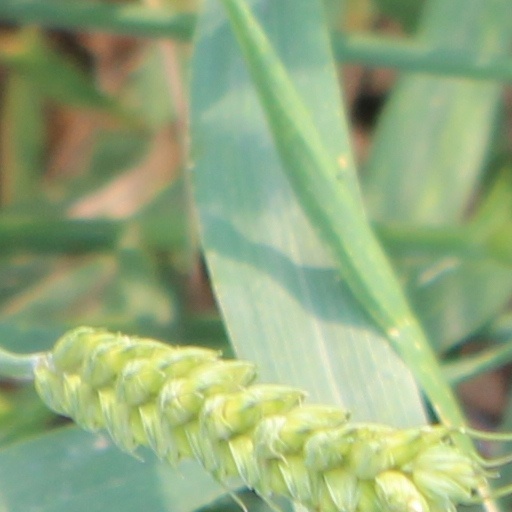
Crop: wheat